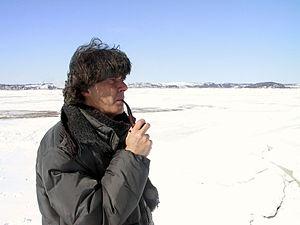
Portrait de l'artiste Martin Müller-Reinhart, à La Baie, sur les glaces du Saguenay, en 2003.
Martin Müller-Reinhart, né le 15 novembre 1954 à Soleure et mort le 9 mars 2009 à Paris, est un graveur, peintre et sculpteur suisse.